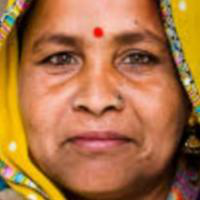
Age group: age 41-55